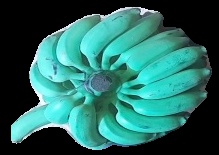
Variety: elakki-bale
Grade: grade3